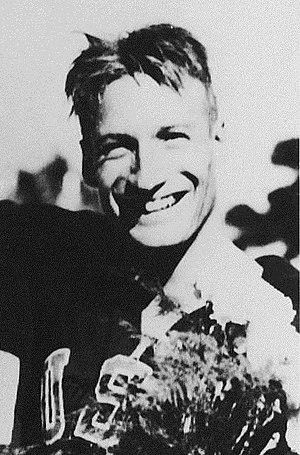
Bowen Dow Stassforth est un nageur américain né le 7 août 1926 à Los Angeles et mort le 22 novembre 2019 à Rancho Palos Verdes.